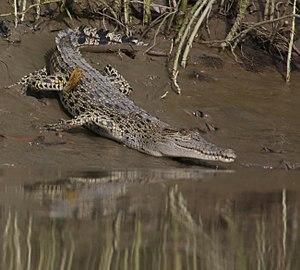
Cet article recense les zones humides de Birmanie concernées par la convention de Ramsar.